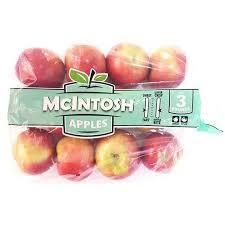
Label: apples